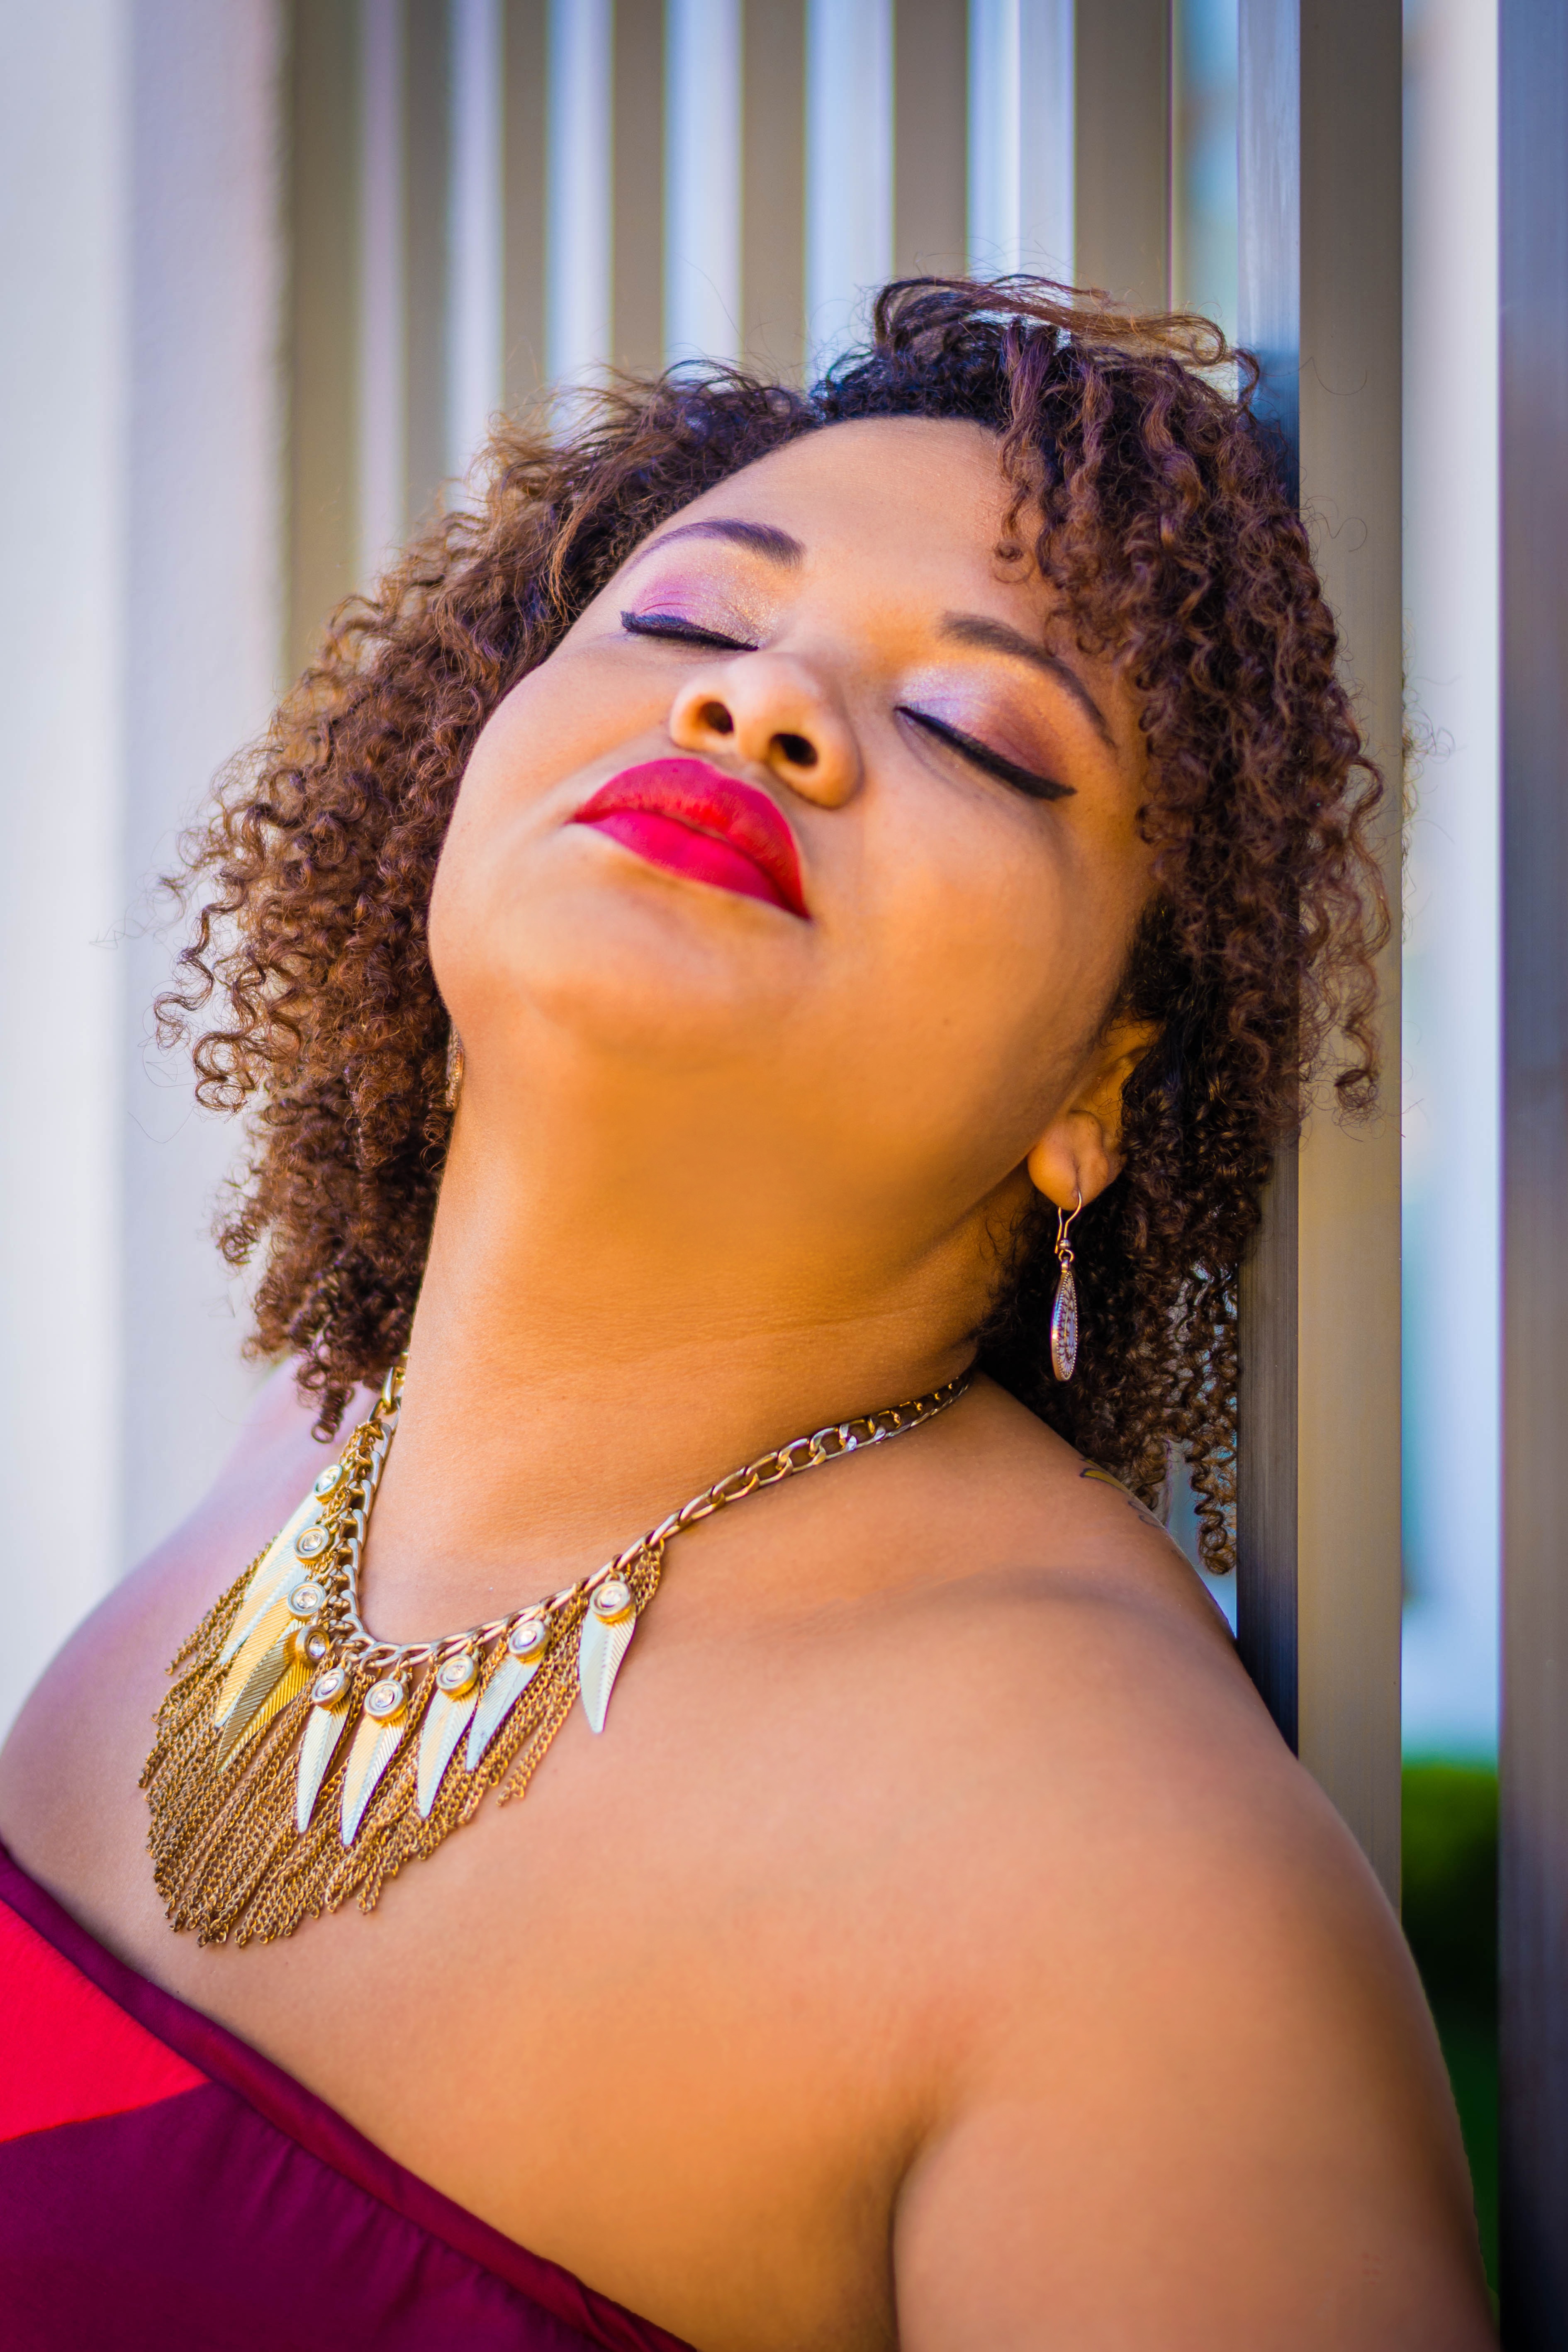
person, girl, woman, hair, photography, leg, portrait, model, red, color, fashion, clothing, lady, lip, hairstyle, smile, mouth, long hair, close up, human body, black hair, face, eye, head, skin, beauty, beautiful, sexy, blond, organ, sensual, abdomen, photo shoot, plus size, brown hair, art model